Witkruis Monument

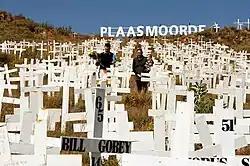
Relatives plant crosses for victims of farm attacks. Bill Gobey (cross shown) was shot in the face in 1987 and his spouse killed at Hekpoort when robbers tried to steal a safe from their rondavel.

The Witkruis Monument or Plaasmoorde Monument is a monument complex along the N1 route between Mokopane and Polokwane, South Africa, conspicuously located on the slope of Ysterberg, on private property of the Harmse family. Since June 16, 2004, symbolic white-painted metal crosses have been planted on the area of about 5 hectares for each death during a South African farm attack. The attacks have targeted both white and black farmers. 925 of the approximately 3,000 white metal crosses on the slope are arranged in a striking central cross shape to emphasize the Christian nature of the monument. About 20 red crosses at the top of the monument represent local casualties. In 2020 and 2022, further monuments were placed at the foot of the cross field.